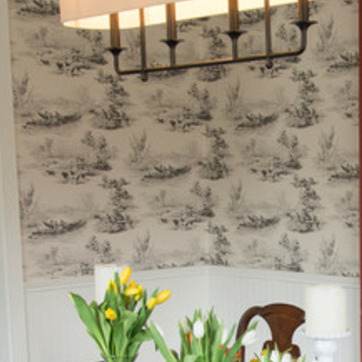
Material: wallpaper